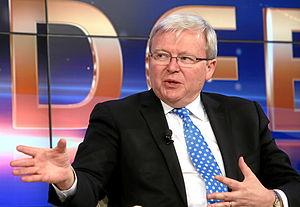
Le gouvernement Rudd II est le 68ᵉ gouvernement du Commonwealth d'Australie, entre le 27 juin et le 18 septembre 2013, durant la 43ᵉ législature de la Chambre des représentants.